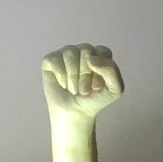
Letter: saad